1st Middlesex Engineers

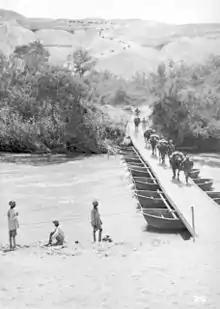
Units returning from the second Transjordan raid crossing the pontoon bridge at El Auja.

60th Division was now tasked with crossing the River Jordan in order to raid the enemy's communications around Amman: it was to cross at Ghoraniyeh, one of two bridging sites that had been identified. 521st Field Co extemporised rafts of timber, wire netting and tarpaulin to get infantry across and then form the basis for an infantry assault bridge. However, the floodwater prevented them being launched on the nights of 21/22 or 22/23 March. The first infantry only got across on 23 March after the Anzacs had already crossed, 521st's assault bridge then being quickly followed by a barrel pier constructed by 519th Fd Co and by a pontoon bridge by the army's bridging train. 522nd Field Co then began to build a heavy timber trestle bridge on 25 March, but the rising floodwater caused this to be abandoned on 29 March. Instead 522 Fd Co built a suspension bridge between 1 and 18 April after cables had been brought from Egypt. A second raid lasting from 30 April to 4 May was launched from this bridgehead.